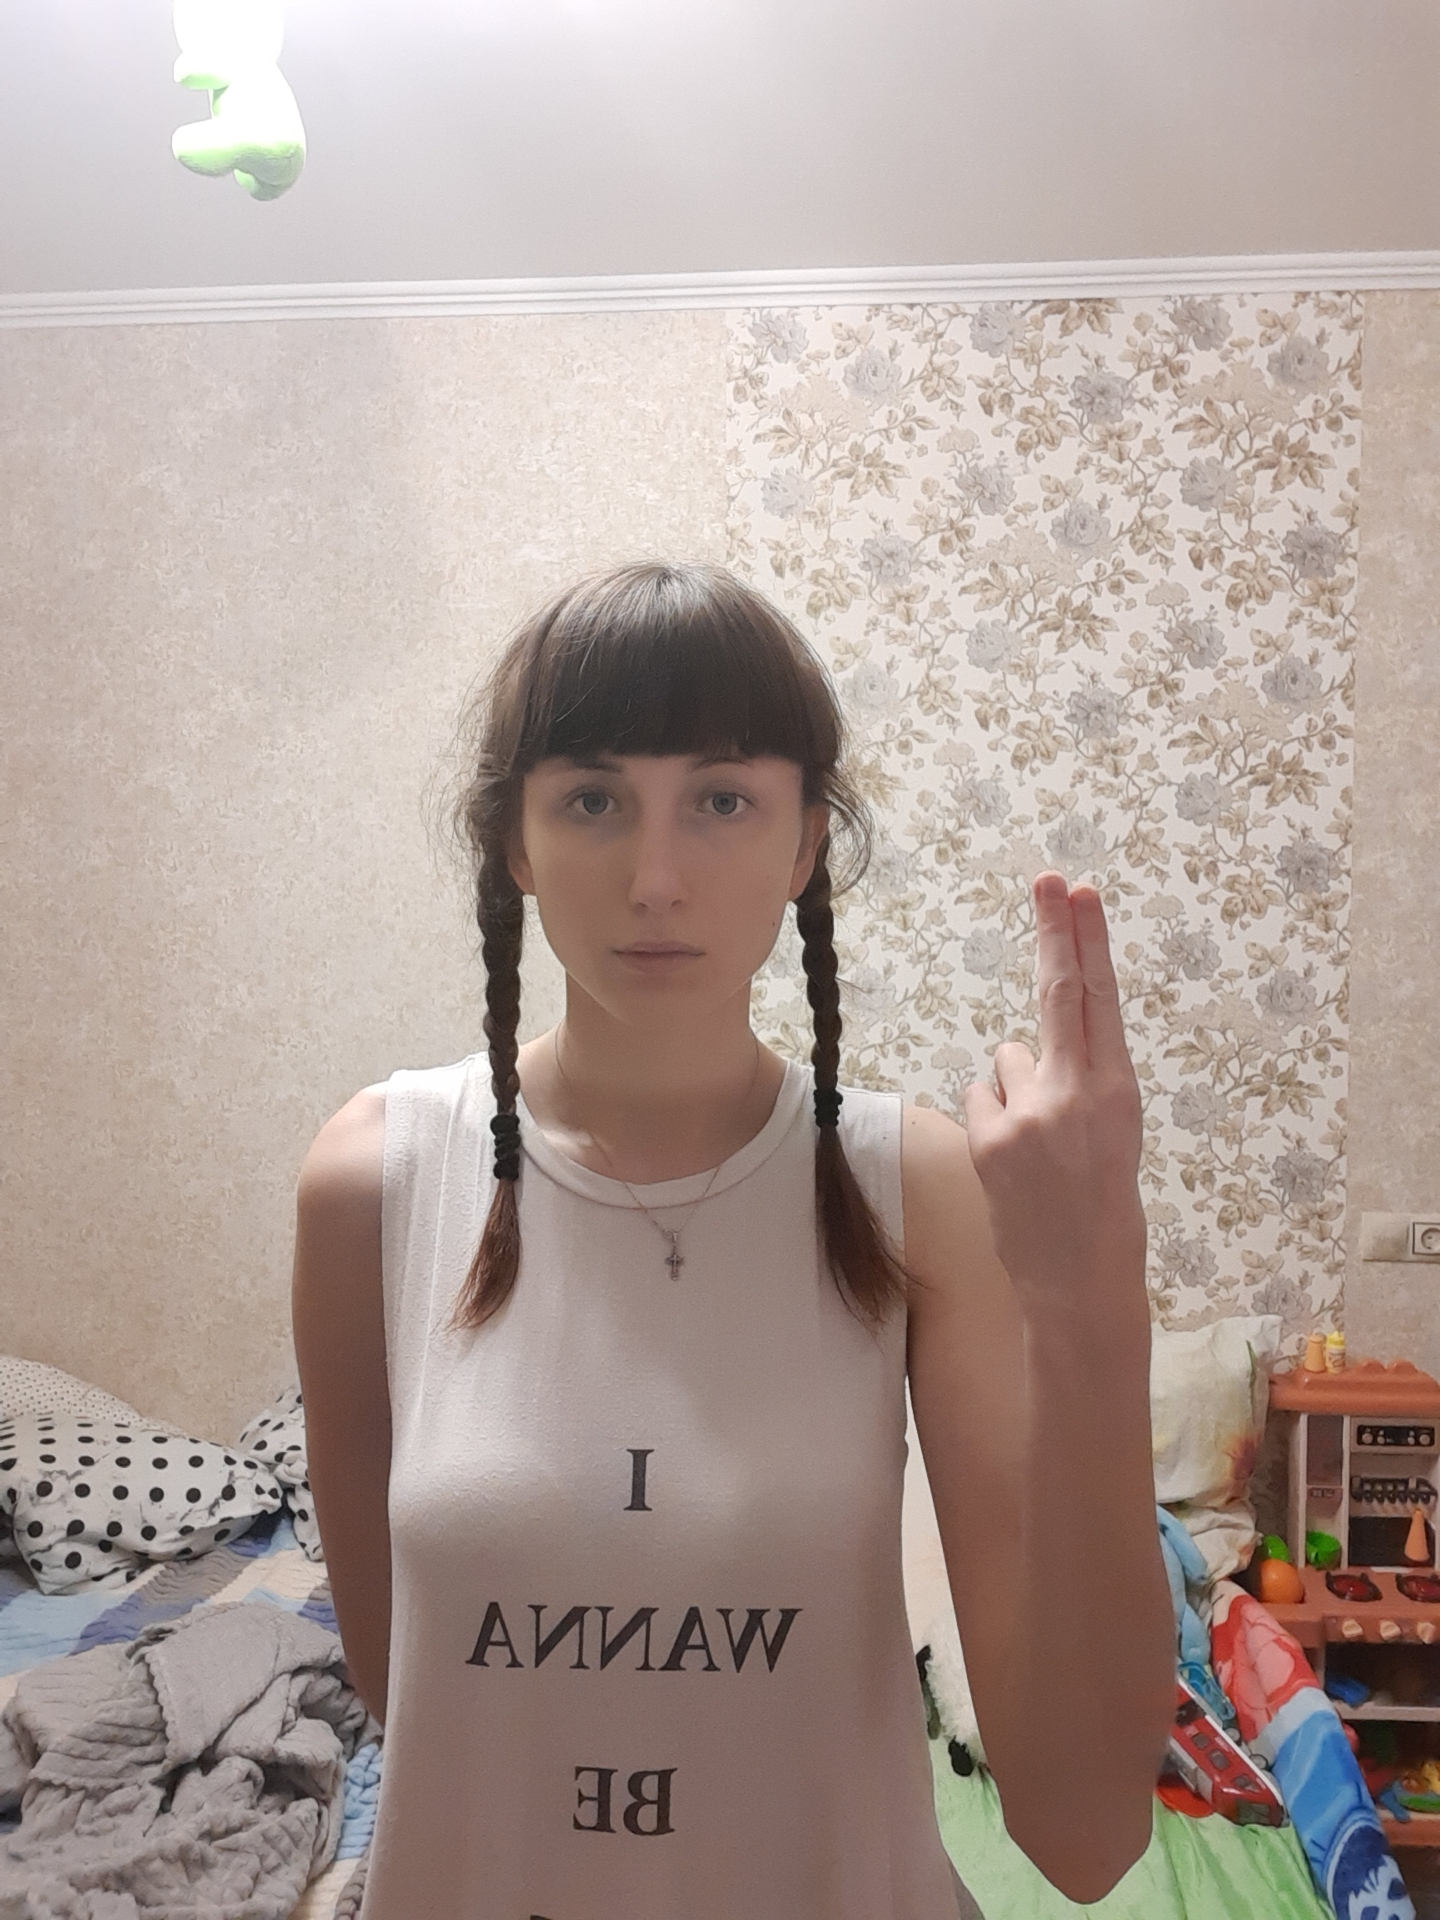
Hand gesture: two_up_inverted